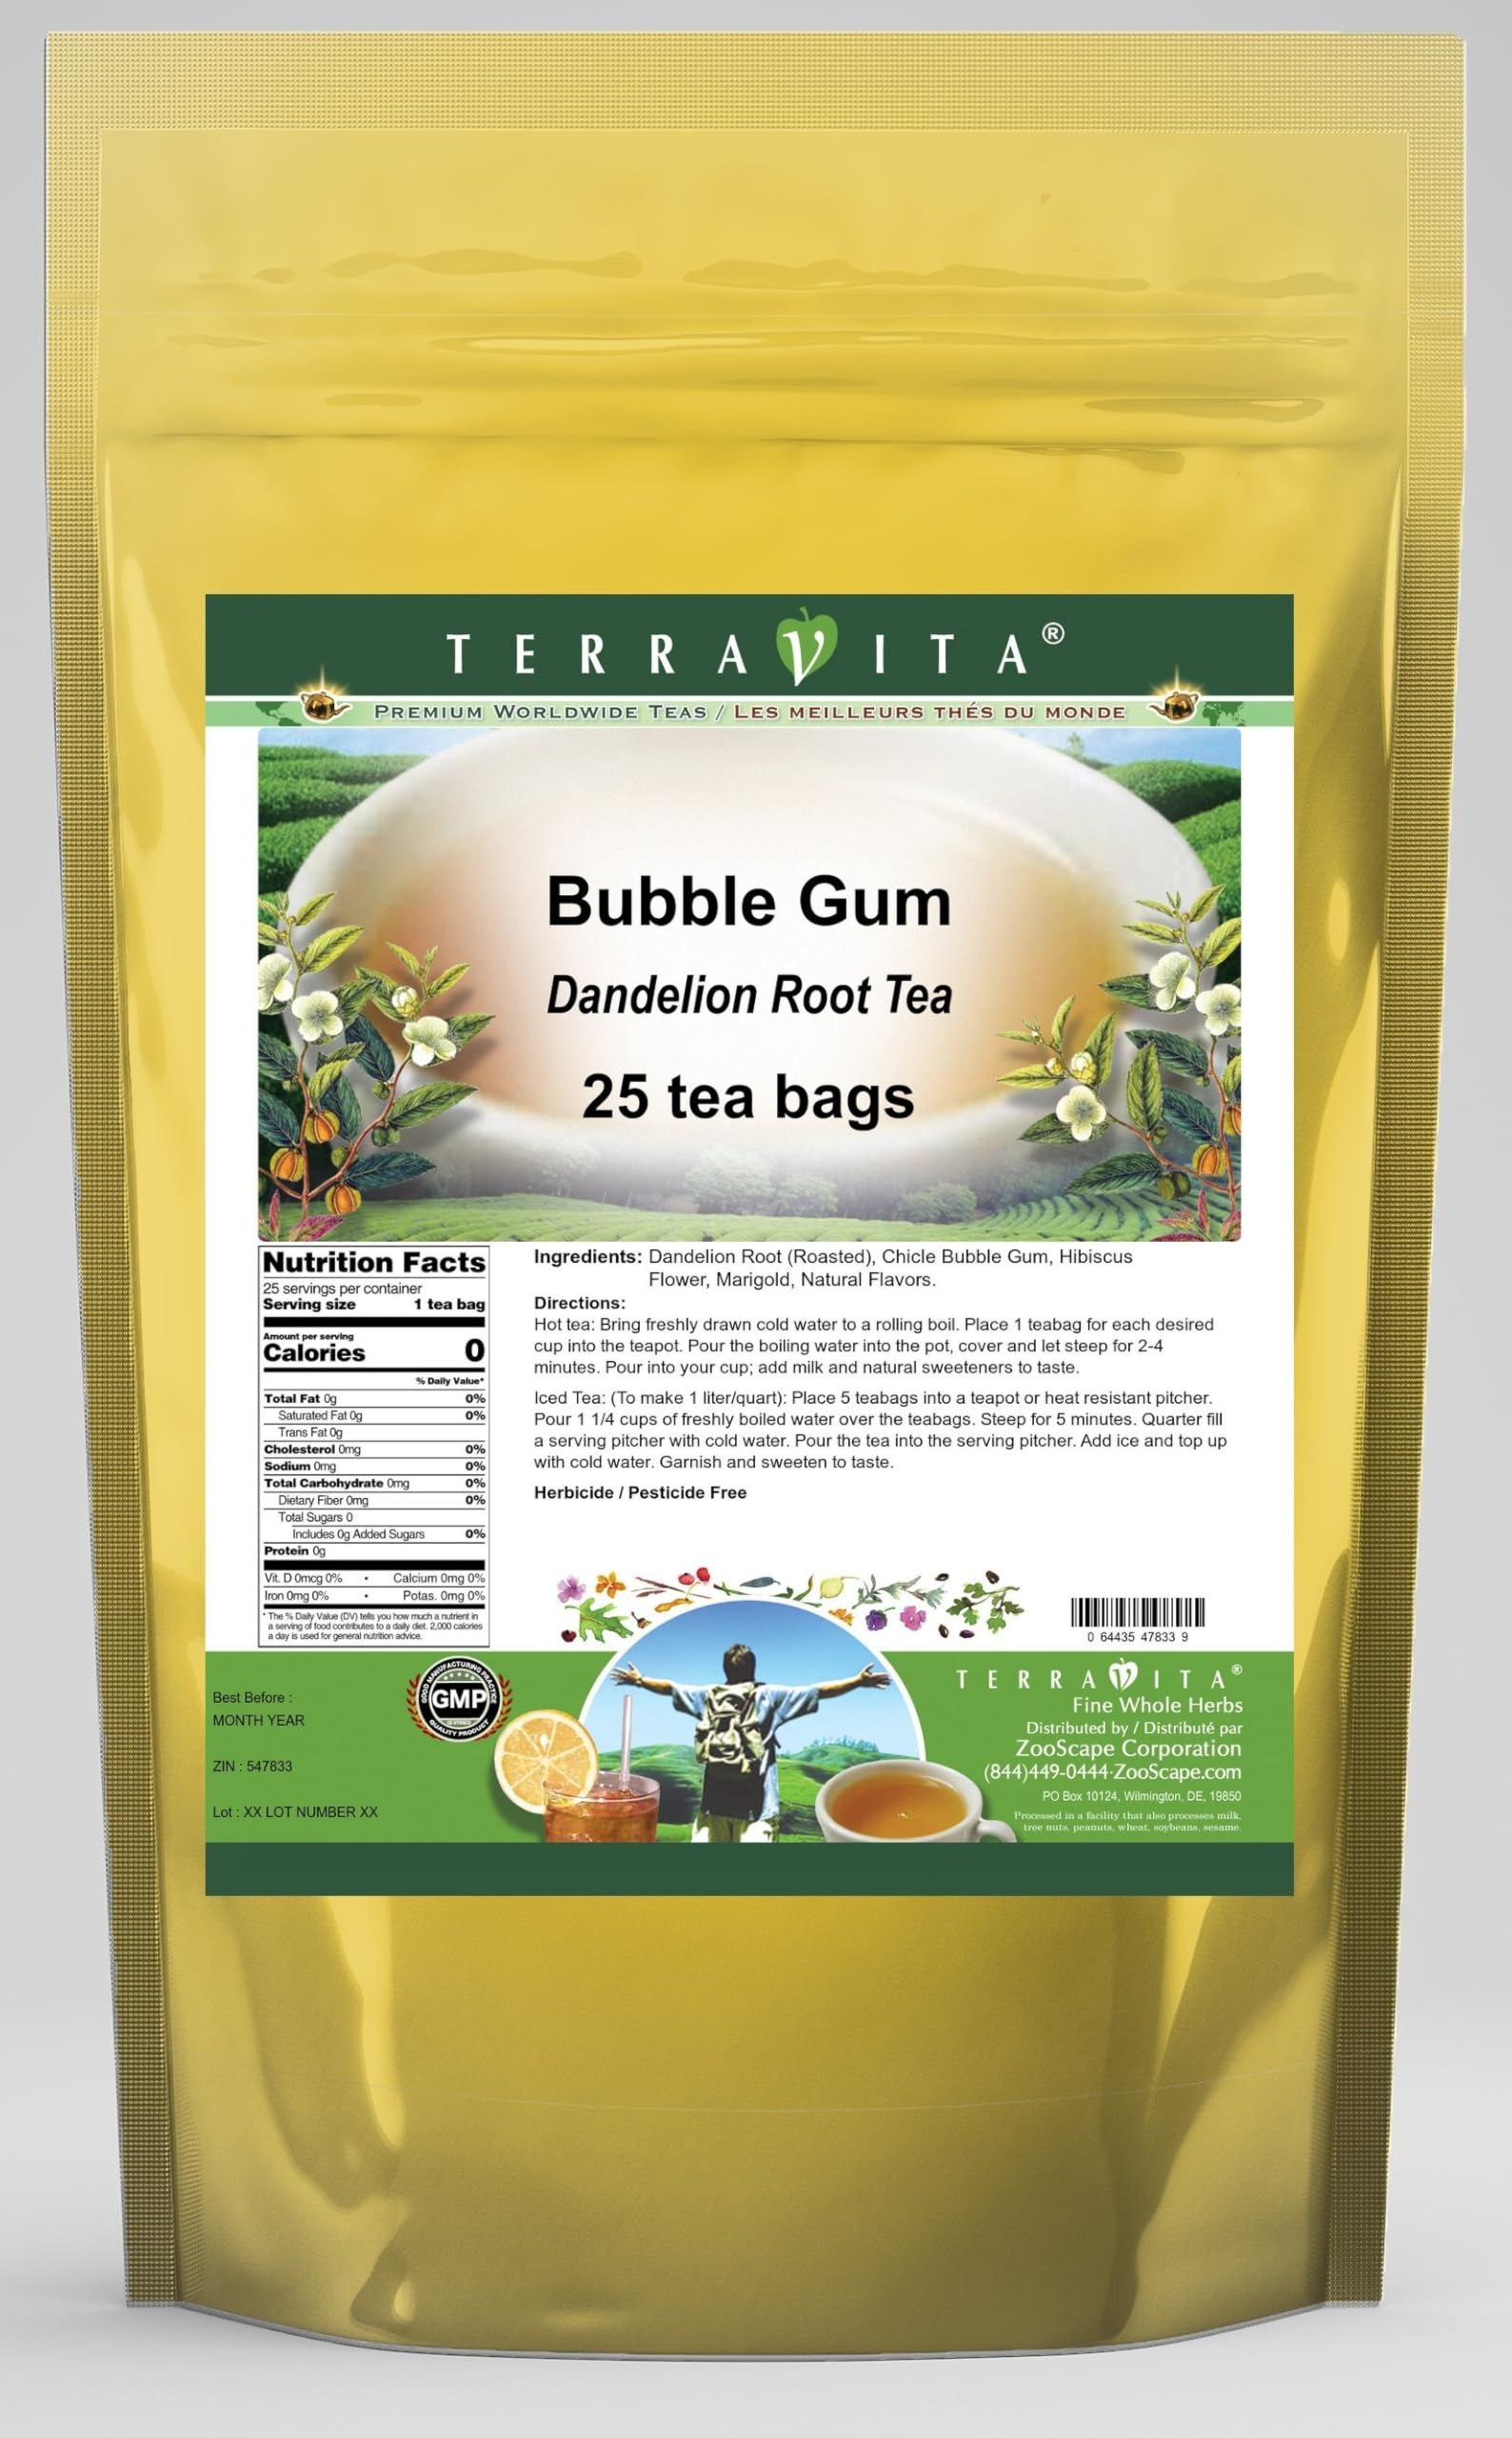
Item Name: Bubble Gum Dandelion Root Tea (25 tea bags, ZIN: 547833) - 3 Pack
Bullet Point 1: Our Bubble Gum Dandelion Root tea is a delicious naturally flavored Dandelion Root coffee substitute with Chicle Bubble Gum, Hibiscus Flower and Marigold that you will enjoy relaxing with anytime! The natural and caffeine-free Bubble Gum taste is delicious! - Ingredients: Dandelion Root, Chicle Bubble Gum, Hibiscus Flower, Marigold and Natural Bubble Gum Flavor.
Bullet Point 2: No fillers.
Bullet Point 3: Manufacturer: TerraVita
Bullet Point 4: Size: 25 tea bags
Bullet Point 5: Dandelion Root Tea Bags - Packed in a convenient upright pouch!
Product Description: Our Bubble Gum Dandelion Root tea is a delicious naturally flavored Dandelion Root coffee substitute with Chicle Bubble Gum, Hibiscus Flower and Marigold that you will enjoy relaxing with anytime! The natural and caffeine-free Bubble Gum taste is delicious! - Ingredients: Dandelion Root, Chicle Bubble Gum, Hibiscus Flower, Marigold and Natural Bubble Gum Flavor. - Hot tea brewing method: Bring freshly drawn cold water to a rolling boil. Place 1 teabag for each desired cup into the teapot. Pour the boiling water into the pot, cover and let steep for 2-4 minutes. Pour into your cup; add milk and natural sweeteners to taste. - Iced tea brewing method: (To make 1 liter/quart): Place 5 teabags into a teapot or heat resistant pitcher. Pour 1 1/4 cups of freshly boiled water over the teabags. Steep for 5 minutes. Quarter fill a serving pitcher with cold water. Pour the tea into the serving pitcher. Add ice and top up with cold water. Garnish and sweeten to taste. - TerraVita is an exclusive line of premium-quality, natural source products that use only the finest, purest and most potent ingredients found around the world. TerraVita is hallmarked by the highest possible standards of purity, potency, stability and freshness. All of our products are prepared with the highest elements of quality control, from raw materials through the entire manufacturing process, up to and including the moment that the bottles or bags are sealed for freshness and shipped out to you. Our highest possible standards are certified by independent laboratories and backed by our personal guarantee. - TerraVita exists to meet and ensure your family's health and wellness without the harmful effects of chemicals and health products. We strive to make all of our products affordable and reliable and are cons
Value: 75.0
Unit: Count

Price: 46.93